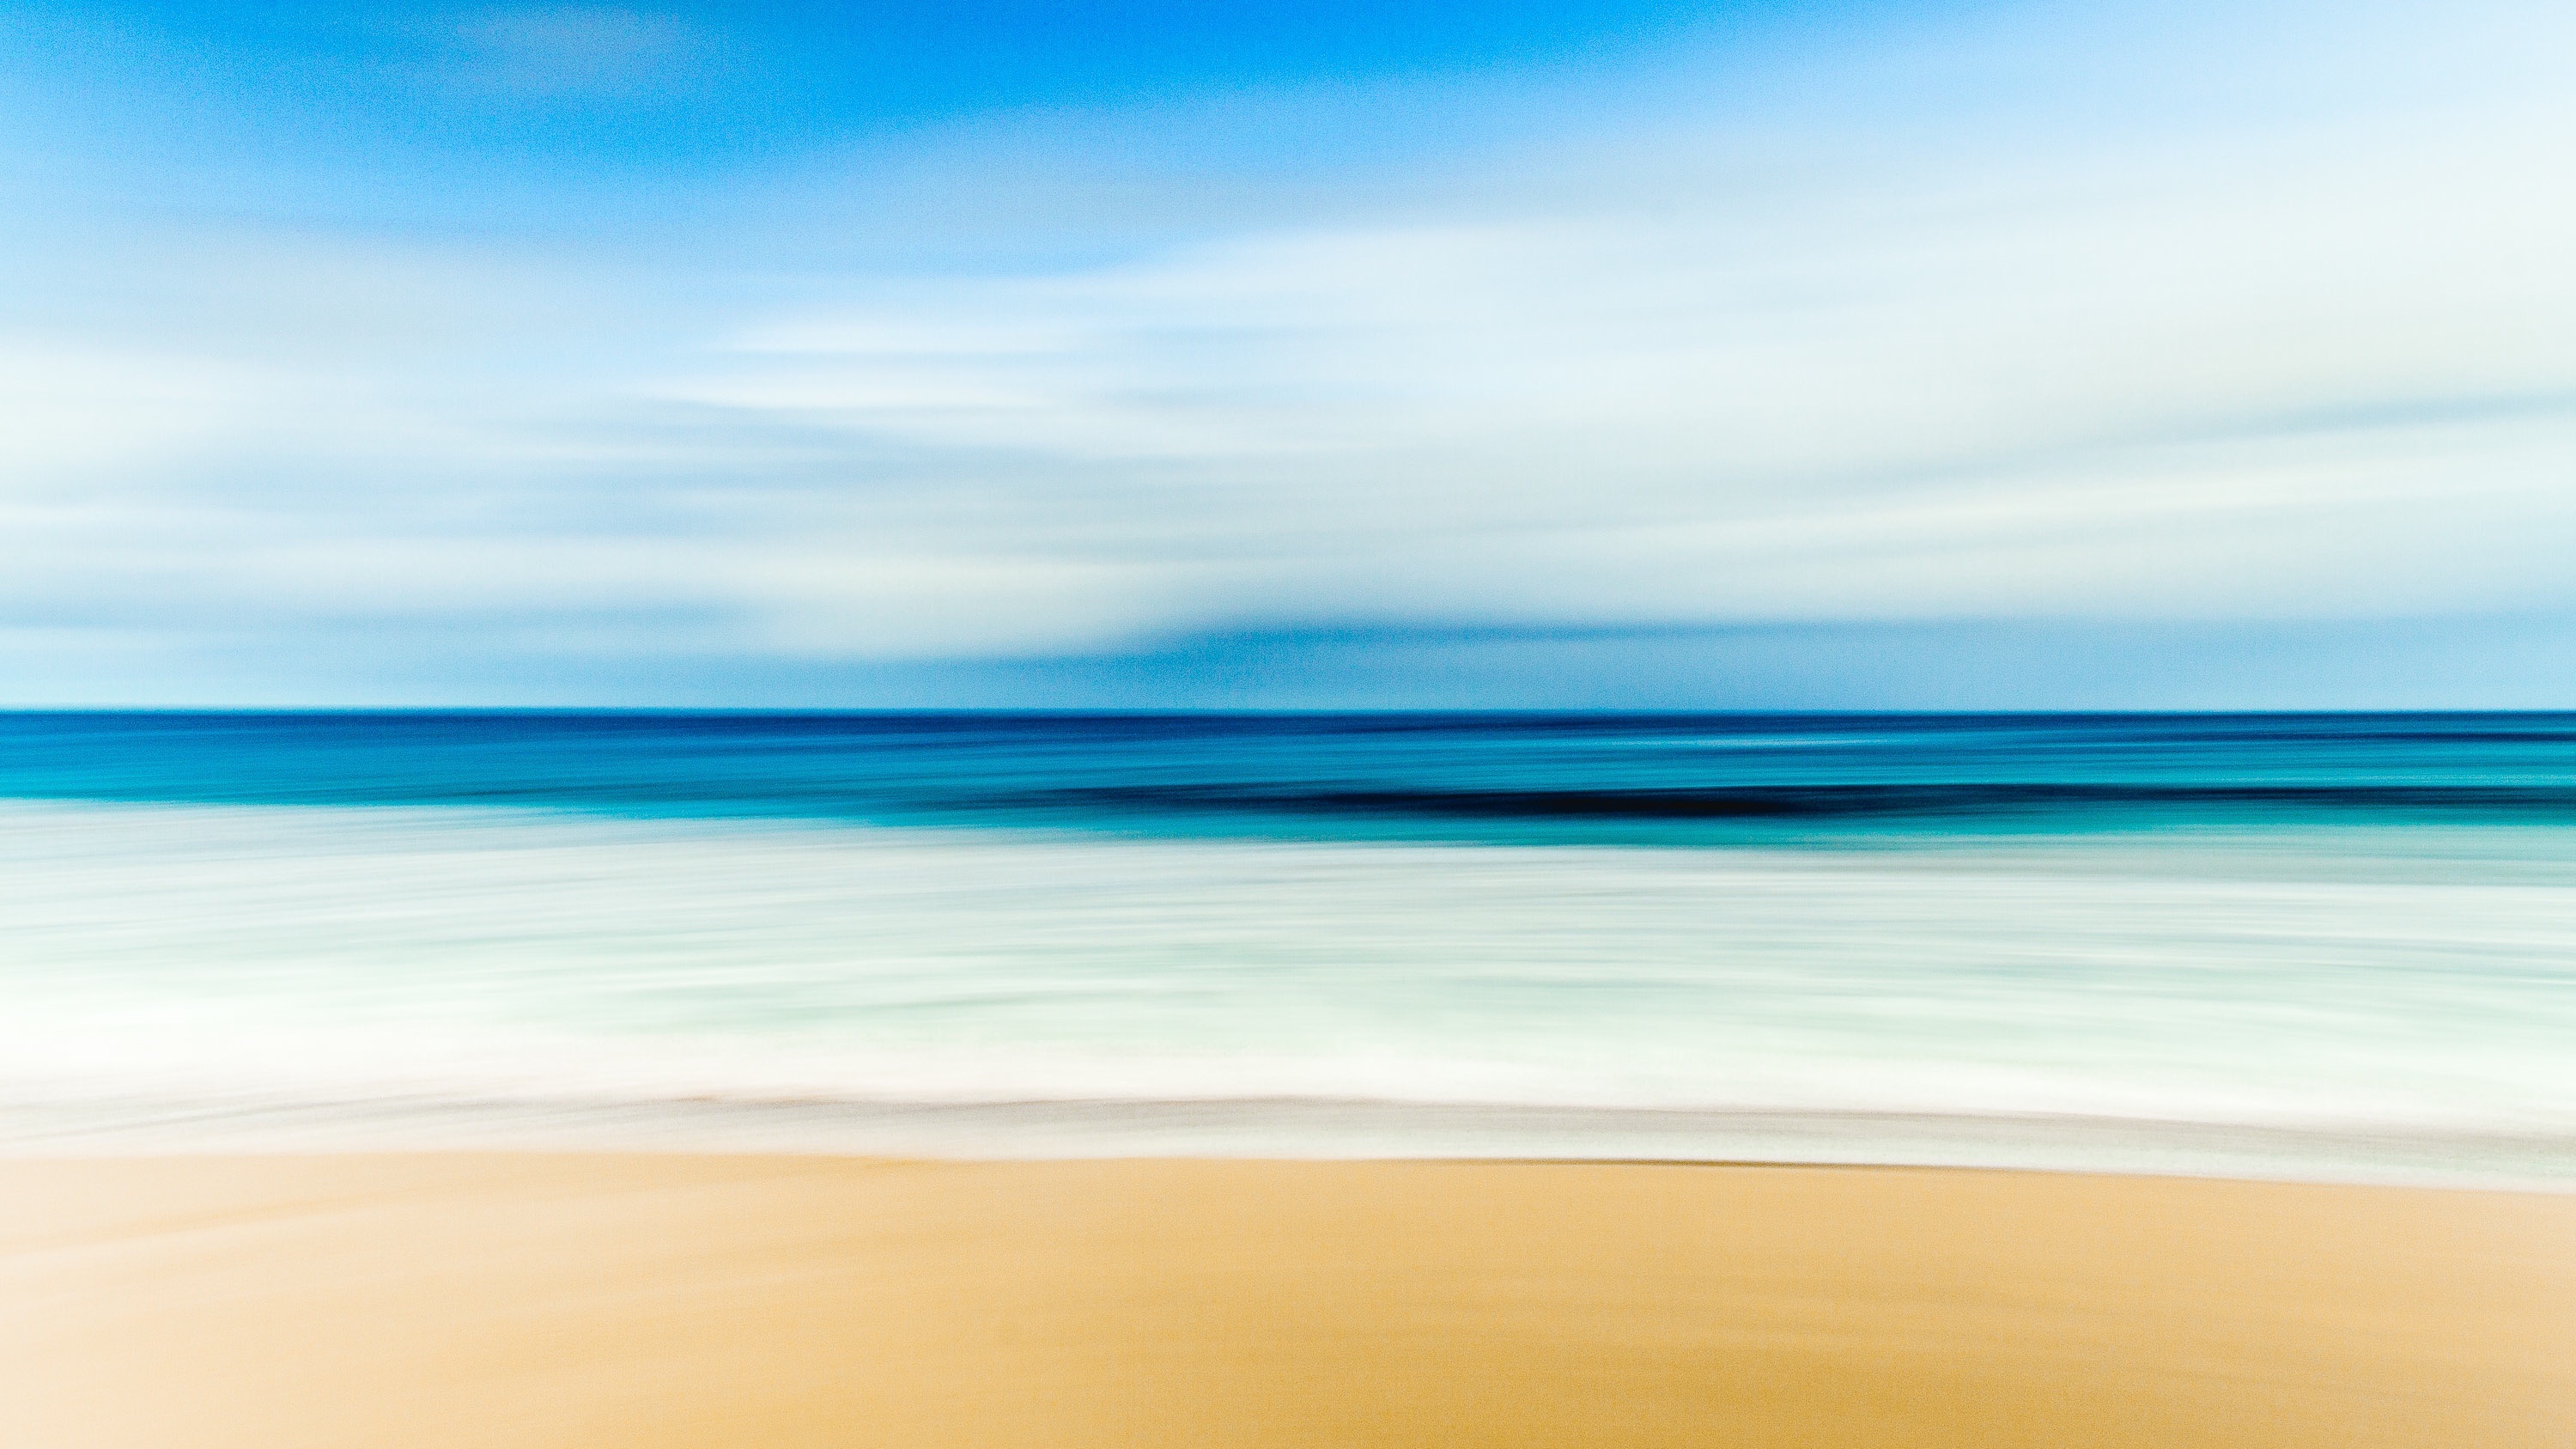
beach, sea, coast, water, sand, ocean, horizon, sky, sunrise, sunlight, shore, wave, vacation, travel, tropical, seascape, blue, seashore, body of water, wind wave